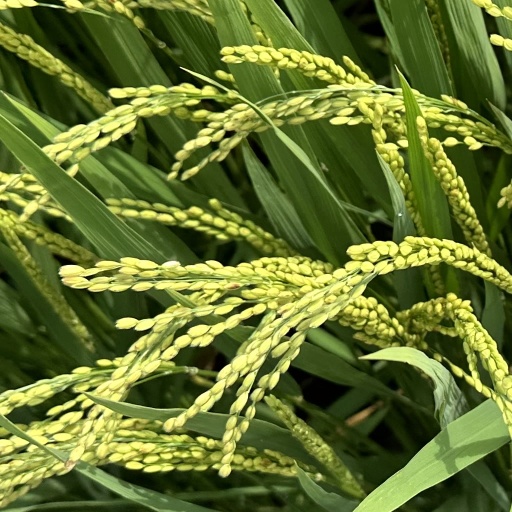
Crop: rice